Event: Nepal Earthquake
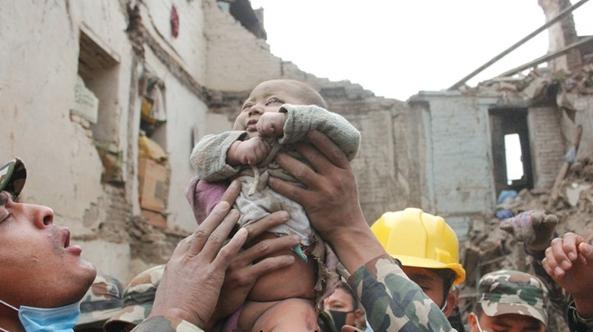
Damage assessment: damage